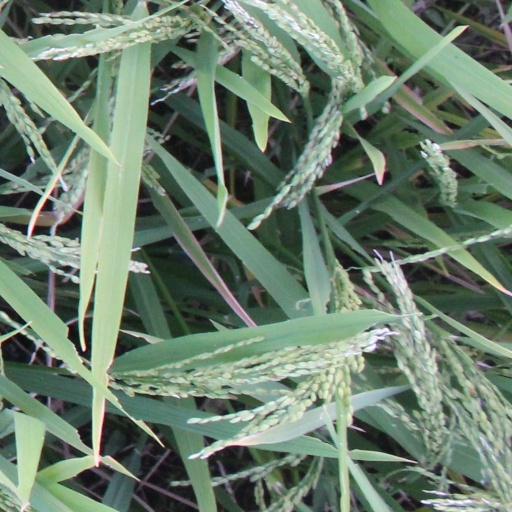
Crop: rice